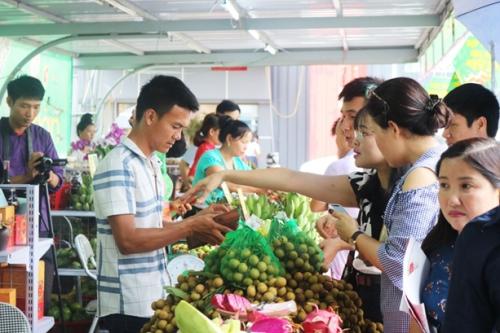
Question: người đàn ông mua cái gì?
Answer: mua một ít trái cây